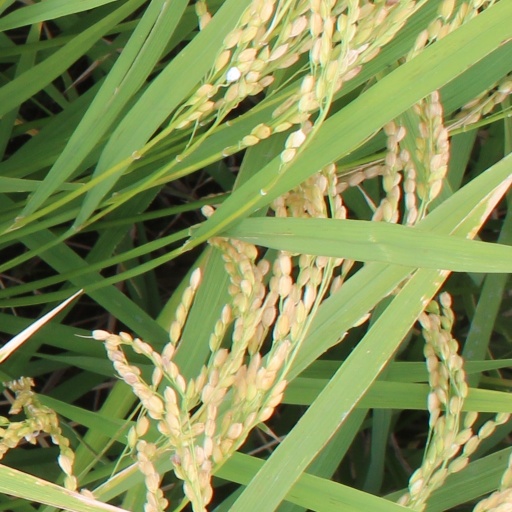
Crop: rice